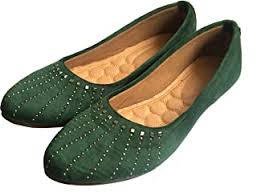
Label: Ballet Flat